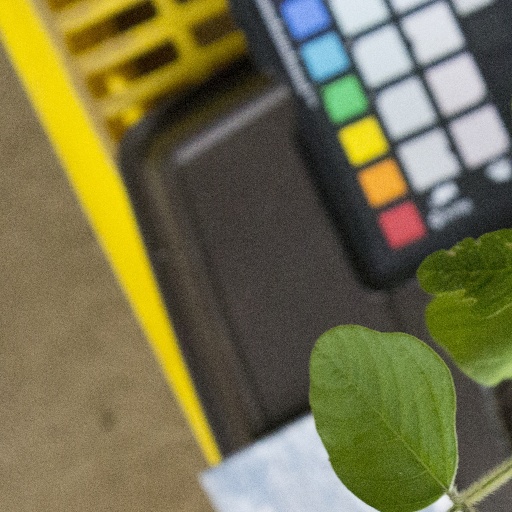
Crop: soybean